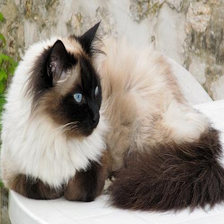
Species: cat
Breed: Birman